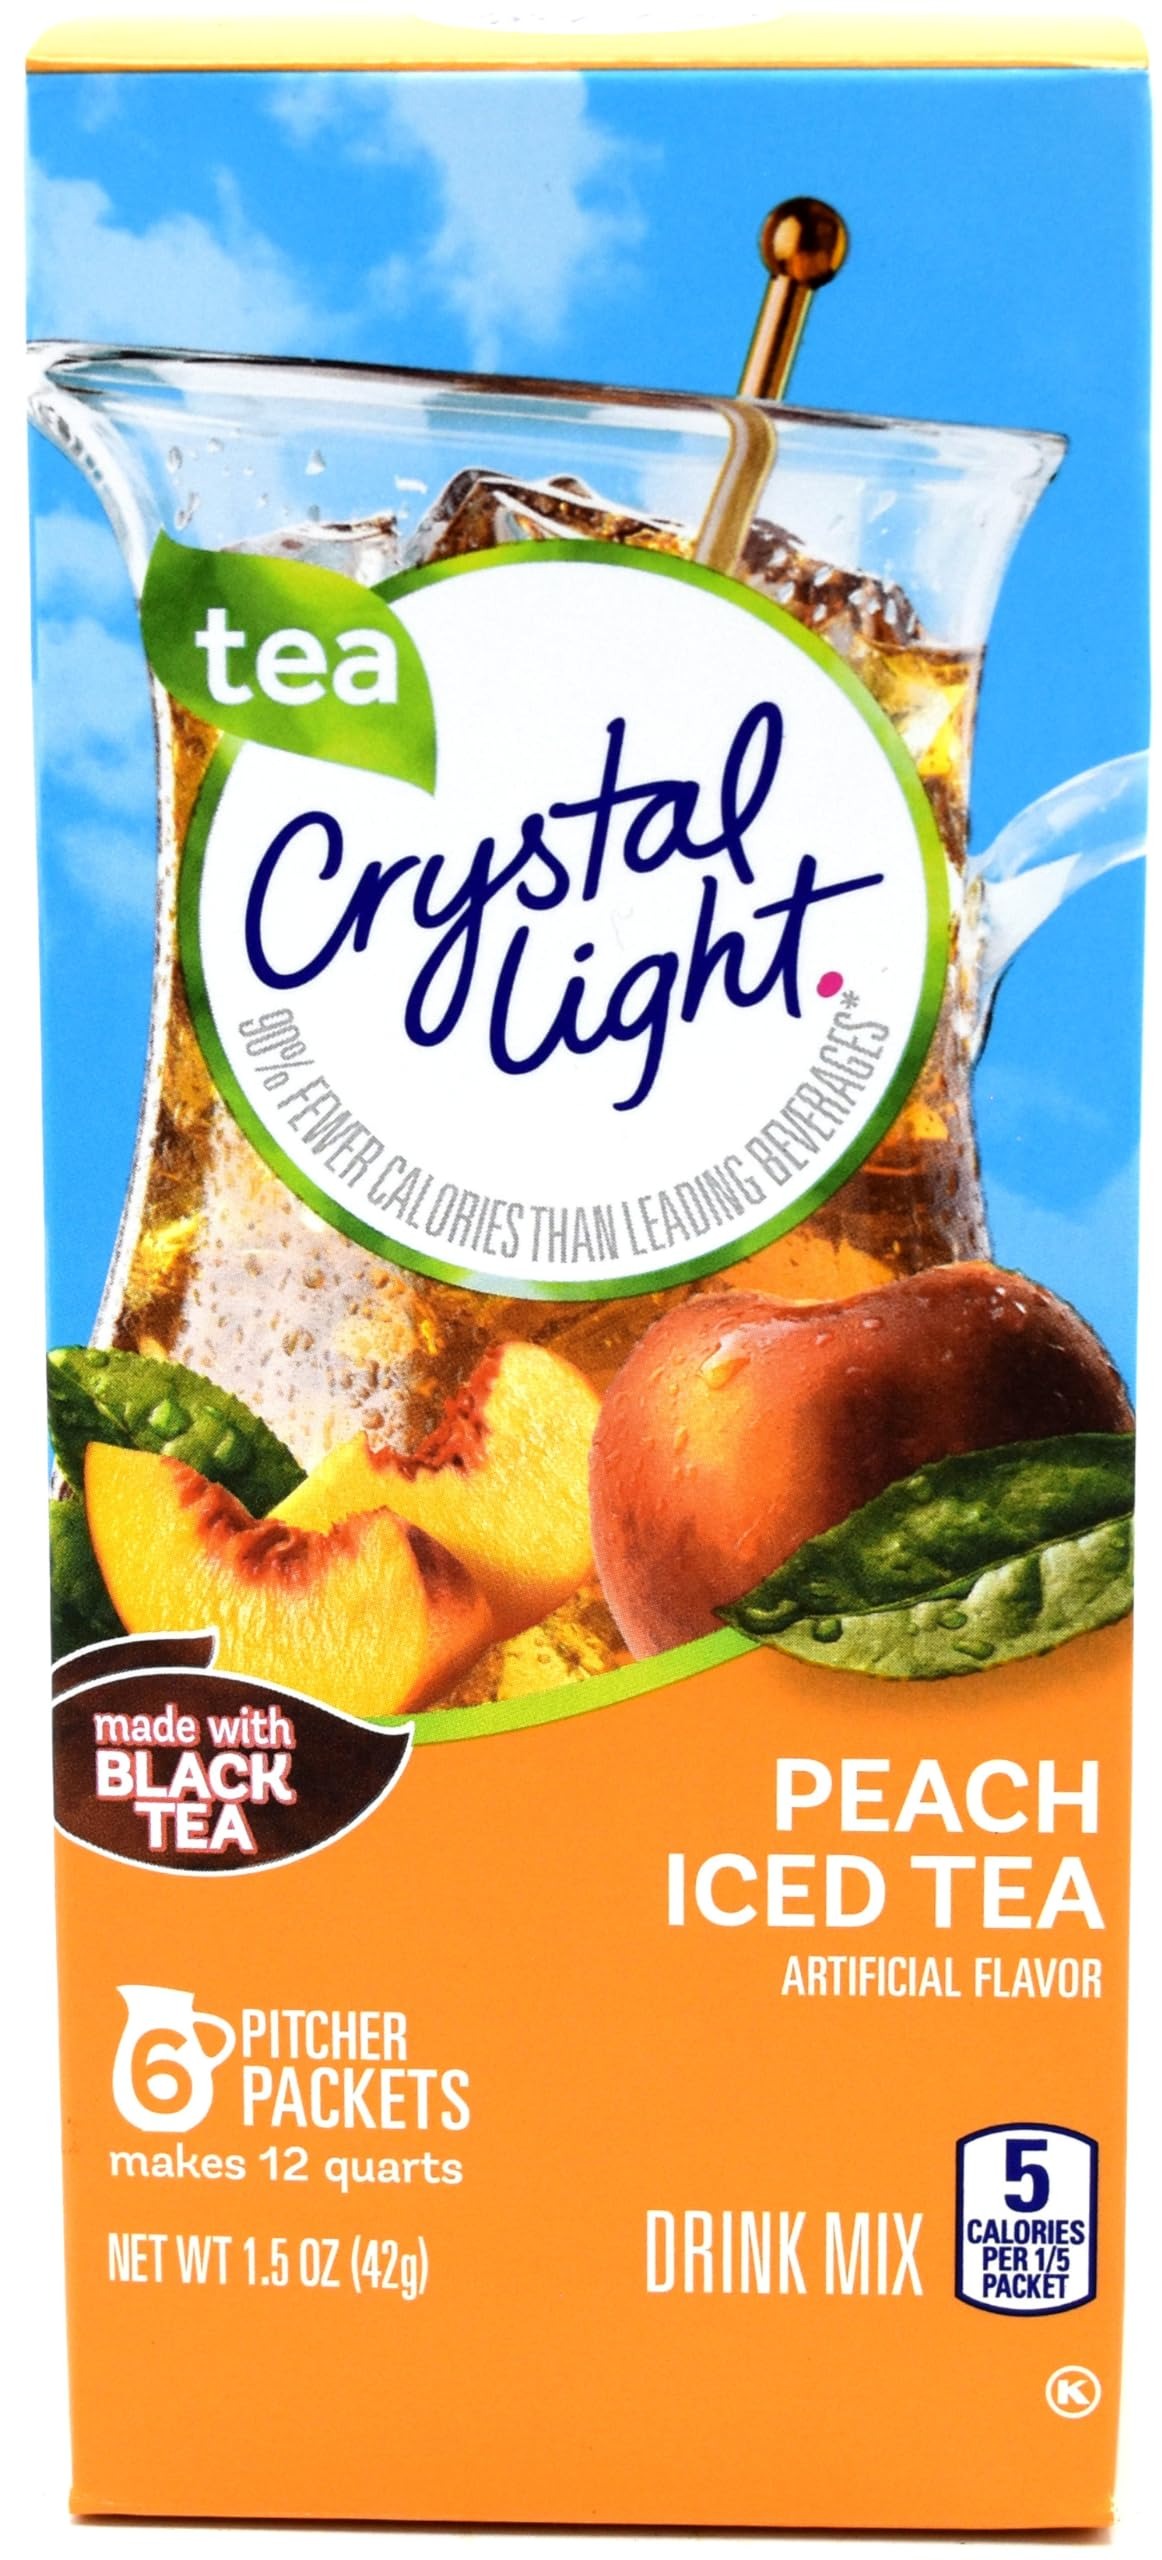
Item Name: Crystal Light Peach Iced Tea Drink Mix, 12-Quart Canister (Pack of 5)
Bullet Point 1: Each Canister Contains 6 2-Quart (6-2 Liter) Packets
Bullet Point 2: 98% Caffeine Free (15 mg Caffeine Per 8 Ounce Serving)
Bullet Point 3: Low in Sodium and Gluten Free
Bullet Point 4: Kosher Product
Bullet Point 5: Each 8 Ounce (237 ml) Serving Contains 5 Calories
Product Description: Crystal Light turns the water you need into the water you will love. It transforms ordinary water with fabulous fruit flavors and tantalizing teas. Each sip is the perfect way to refresh, renew and satisfy your thirst for something different.
Value: 5.0
Unit: count

Price: 2.54